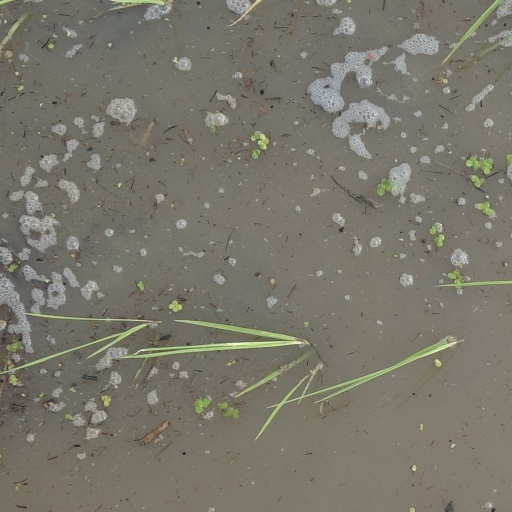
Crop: rice